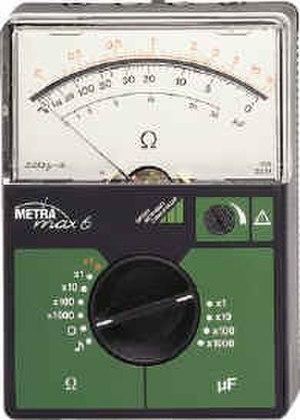
Un ohmmètre est un instrument de mesure qui permet de mesurer la résistance électrique d'un composant ou d'un circuit électrique. L'unité de mesure est l'ohm, dont le symbole est Ω.